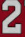
Number: 2